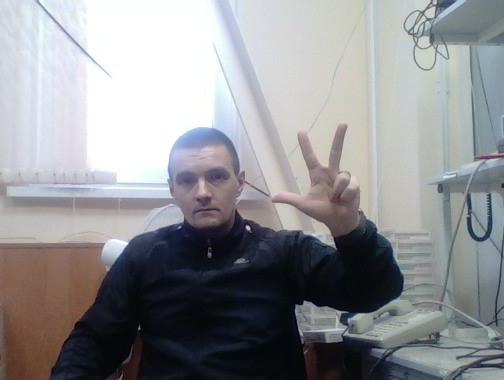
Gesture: three2